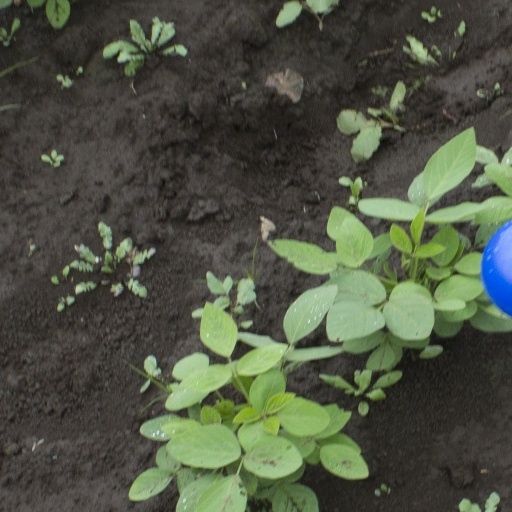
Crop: soybean